Nigerian Prince (film)

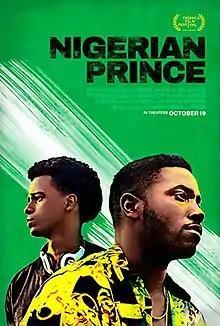

Nigerian Prince is a 2018 Nigerian-American bilingual suspense thriller drama film written and directed by New York based Nigerian-American Faraday Okoro in his feature film directorial debut. The film is based on a stock term referring to a type of advance-fee scam. The film stars newcomers Antonio J. Bell and Chinaza Uche in the main lead roles while Tina Mba, Bimbo Manuel, Ebbe Bassey and Dean Cameron in the supporting roles. The film was made as a part of the inaugural AT&T Presents: Untold Stories program as it entered the competition with the intention of securing financial backing and potential distribution.